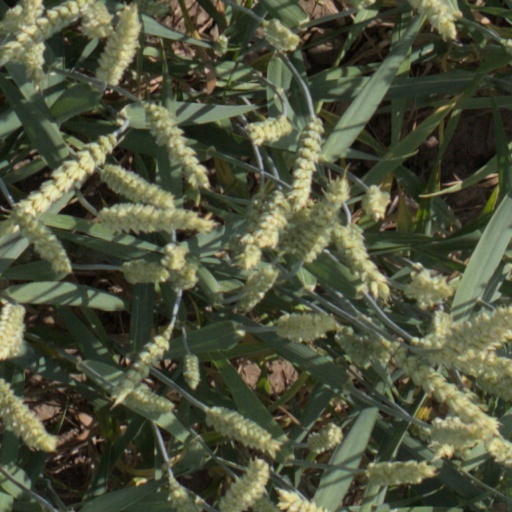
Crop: wheat